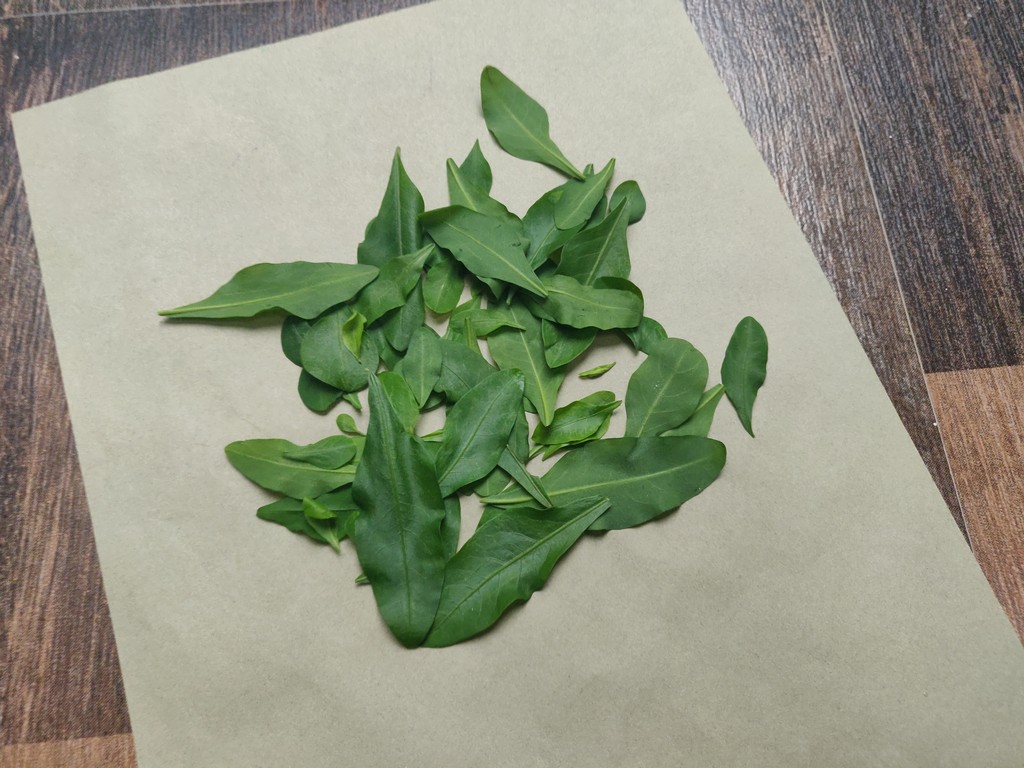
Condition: Healthy
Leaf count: multiple
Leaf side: unknown